Flora Reid

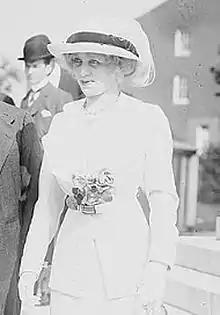
Flora Reid, c. 1910

Dame Florence Ann "Flora" Reid, (née Brumby; 10 November 1867 – 1 September 1950) was the wife of Sir George Reid, the fourth Prime Minister of Australia.